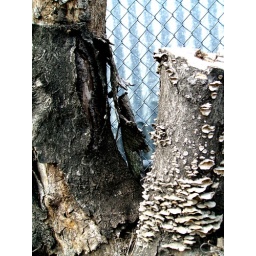
fungus tree stumps against a fence in industrial Greenpoint